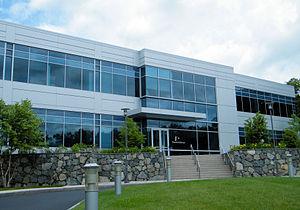
PerkinElmer est une entreprise américaine spécialisée dans la fabrication de matériel de mesure scientifique. Elle est basée à Wellesley dans le Massachusetts.